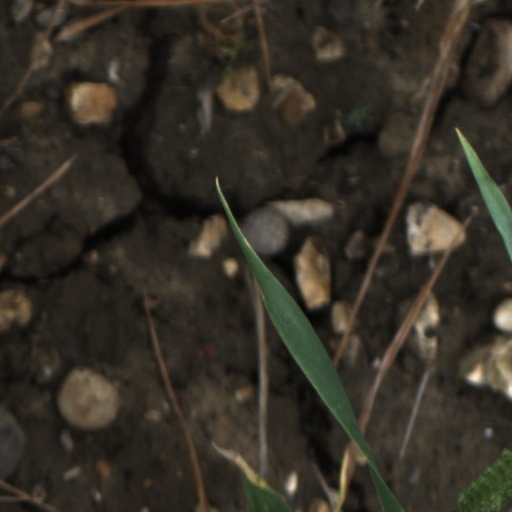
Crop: wheat